John Evans House (Newark, Delaware)

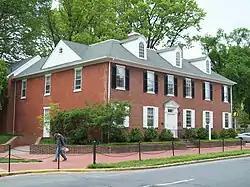
John Evans House, April 2010

John Evans House, also known as Raub Hall at the University of Delaware, is a historic home located at Newark in New Castle County, Delaware. The first section was built about 1800. The house in its present form is a two-story, gable roofed brick structure measuring six bays across. The original structure was expanded during the 19th and early 20th centuries to its present size. After 1888, it was converted to commercial use. In 1947, it was purchased by the University of Delaware and renovated in the 1960s for office space.